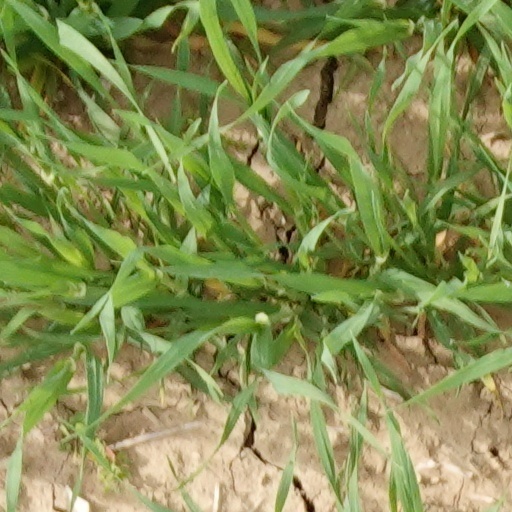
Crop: wheat